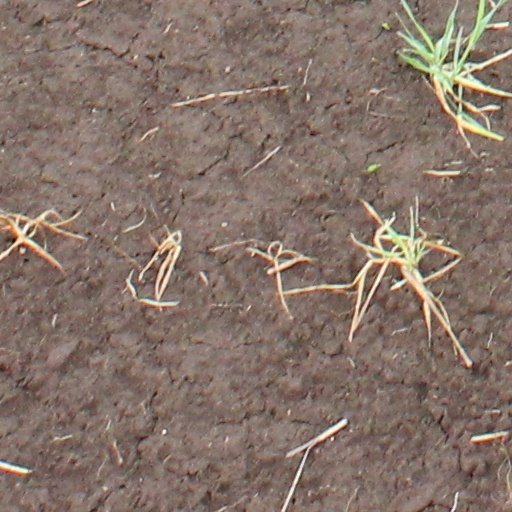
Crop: wheat